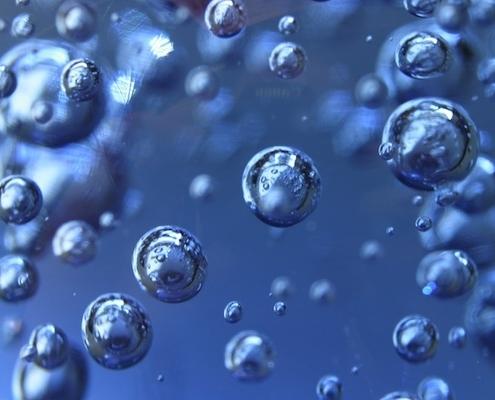
Texture: bubbly